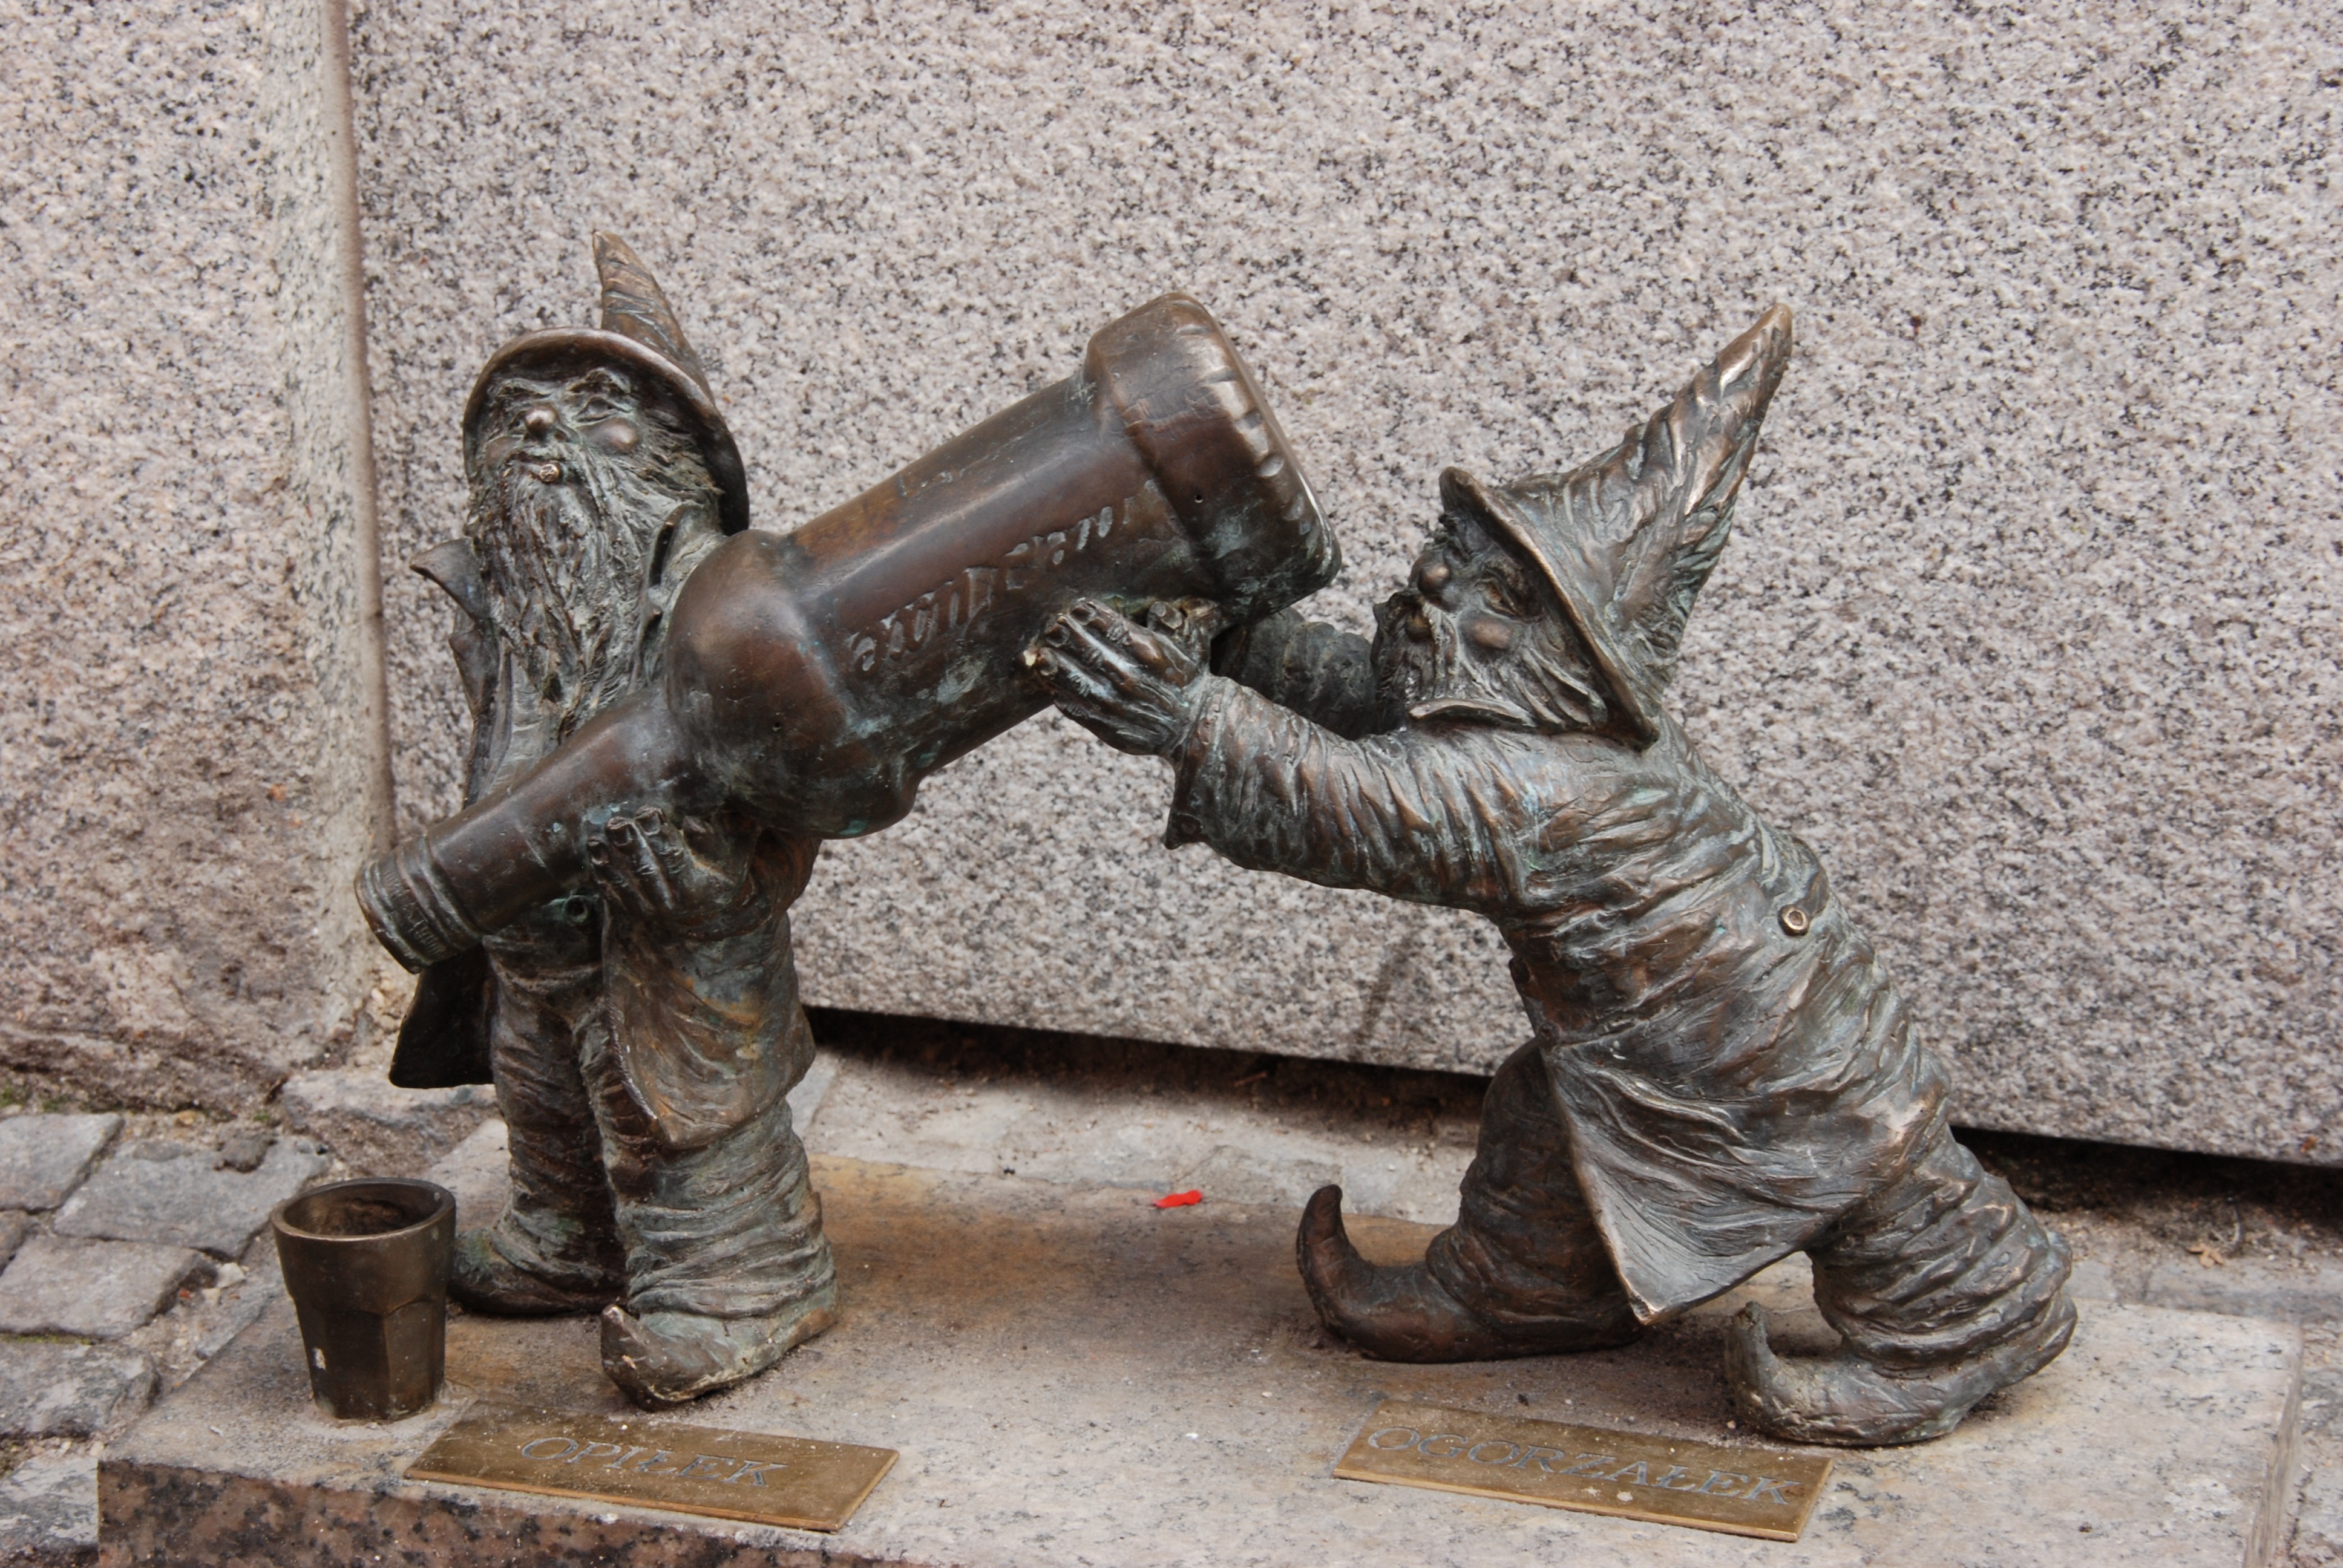
monument, statue, metal, material, sculpture, art, brass, poland, bronze, iron, image, carving, gnome, work of art, wroc aw, ancient history